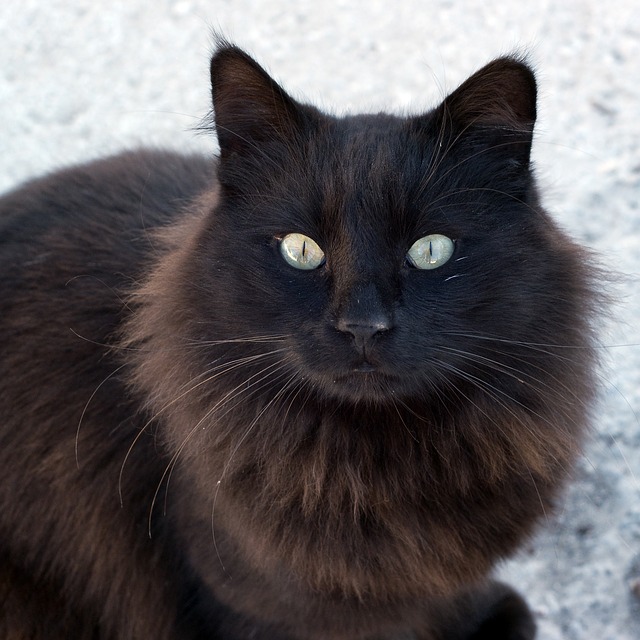
Label: gatto